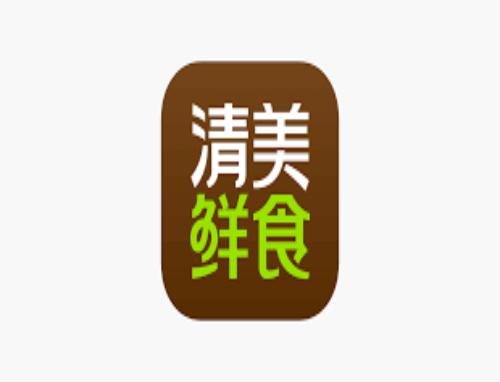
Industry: Food